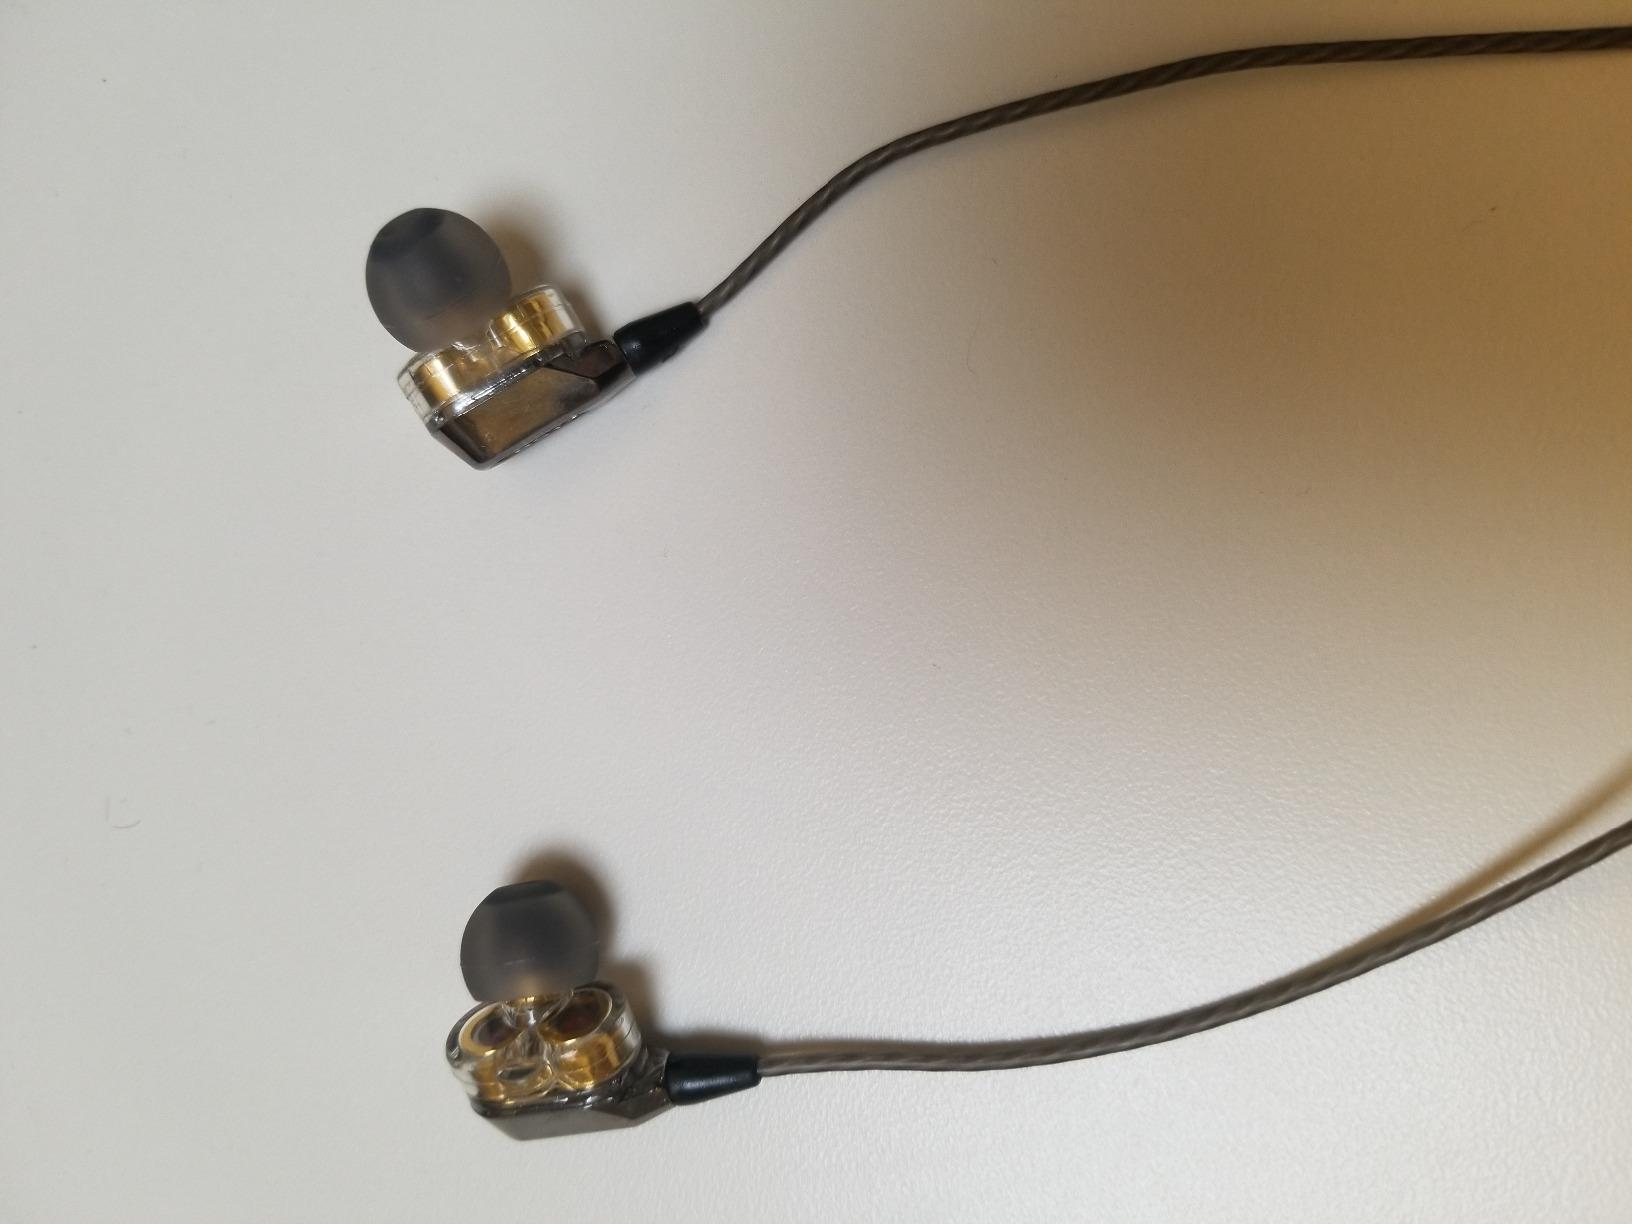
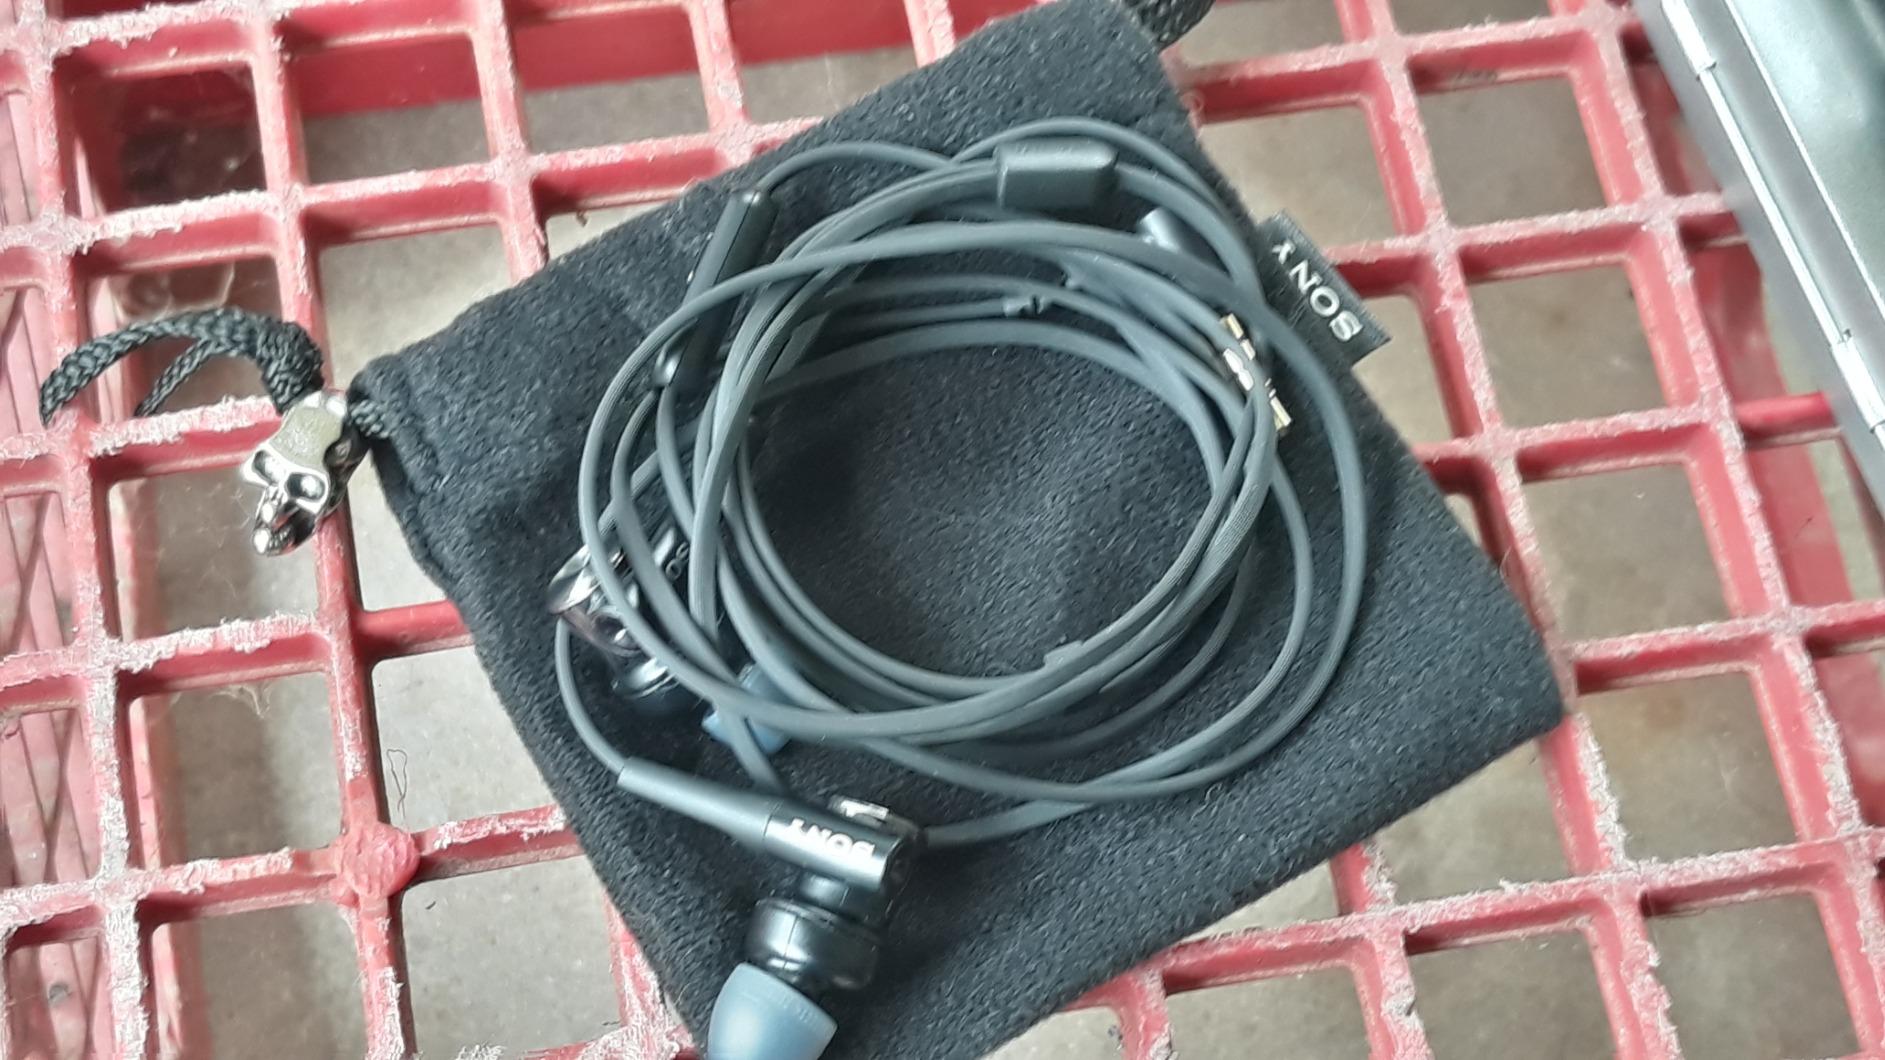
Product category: headphones
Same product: no